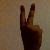
The image shows a hand gesture representing the number 2 in Indian Sign Language.